Criminal defenses

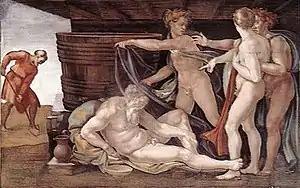
"The Drunkenness of Noah" by Michelangelo

In some jurisdictions, intoxication may negate specific intent, a particular kind of "mens rea" applicable only to some crimes. For example, lack of specific intent might reduce murder to manslaughter. "Voluntary" intoxication nevertheless often will provide basic intent, e.g., the intent required for manslaughter. On the other hand, "involuntarily" intoxication, for example by punch spiked unforeseeably with alcohol, may give rise to no inference of basic intent.